Bob Barr 2008 presidential campaign

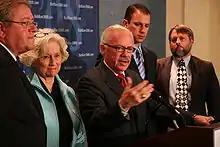
Bob Barr announces his candidacy for president

During an interview with "Newsweek" following his entrance into the race, Barr was asked why he had announced his candidacy only two weeks before the Libertarian Party convention. He remarked that he had not "seriously consider[ed] [running] until about five or six weeks" prior to his official announcement. When asked about the "spoiler effect", he stated that "the votes [Barr would receive] are not going to come from people that are committed to voting for McCain." Also during the interview, Barr articulated that his campaign would make use of the internet with methods similar to those employed by Ron Paul and Barack Obama to mobilize young voters. Barr attempted to tap into Ron Paul's resources and supporters to raise funds, and used the same company that Paul used, Terra Eclipse, to design his campaign website. Stephen P. Gordon, who worked for Paul, was hired as the e-Campaign manager, and Doug Bandow, who previously worked as an advisor for both Ron Paul and Ronald Reagan, was hired as the Senior Policy Advisor.